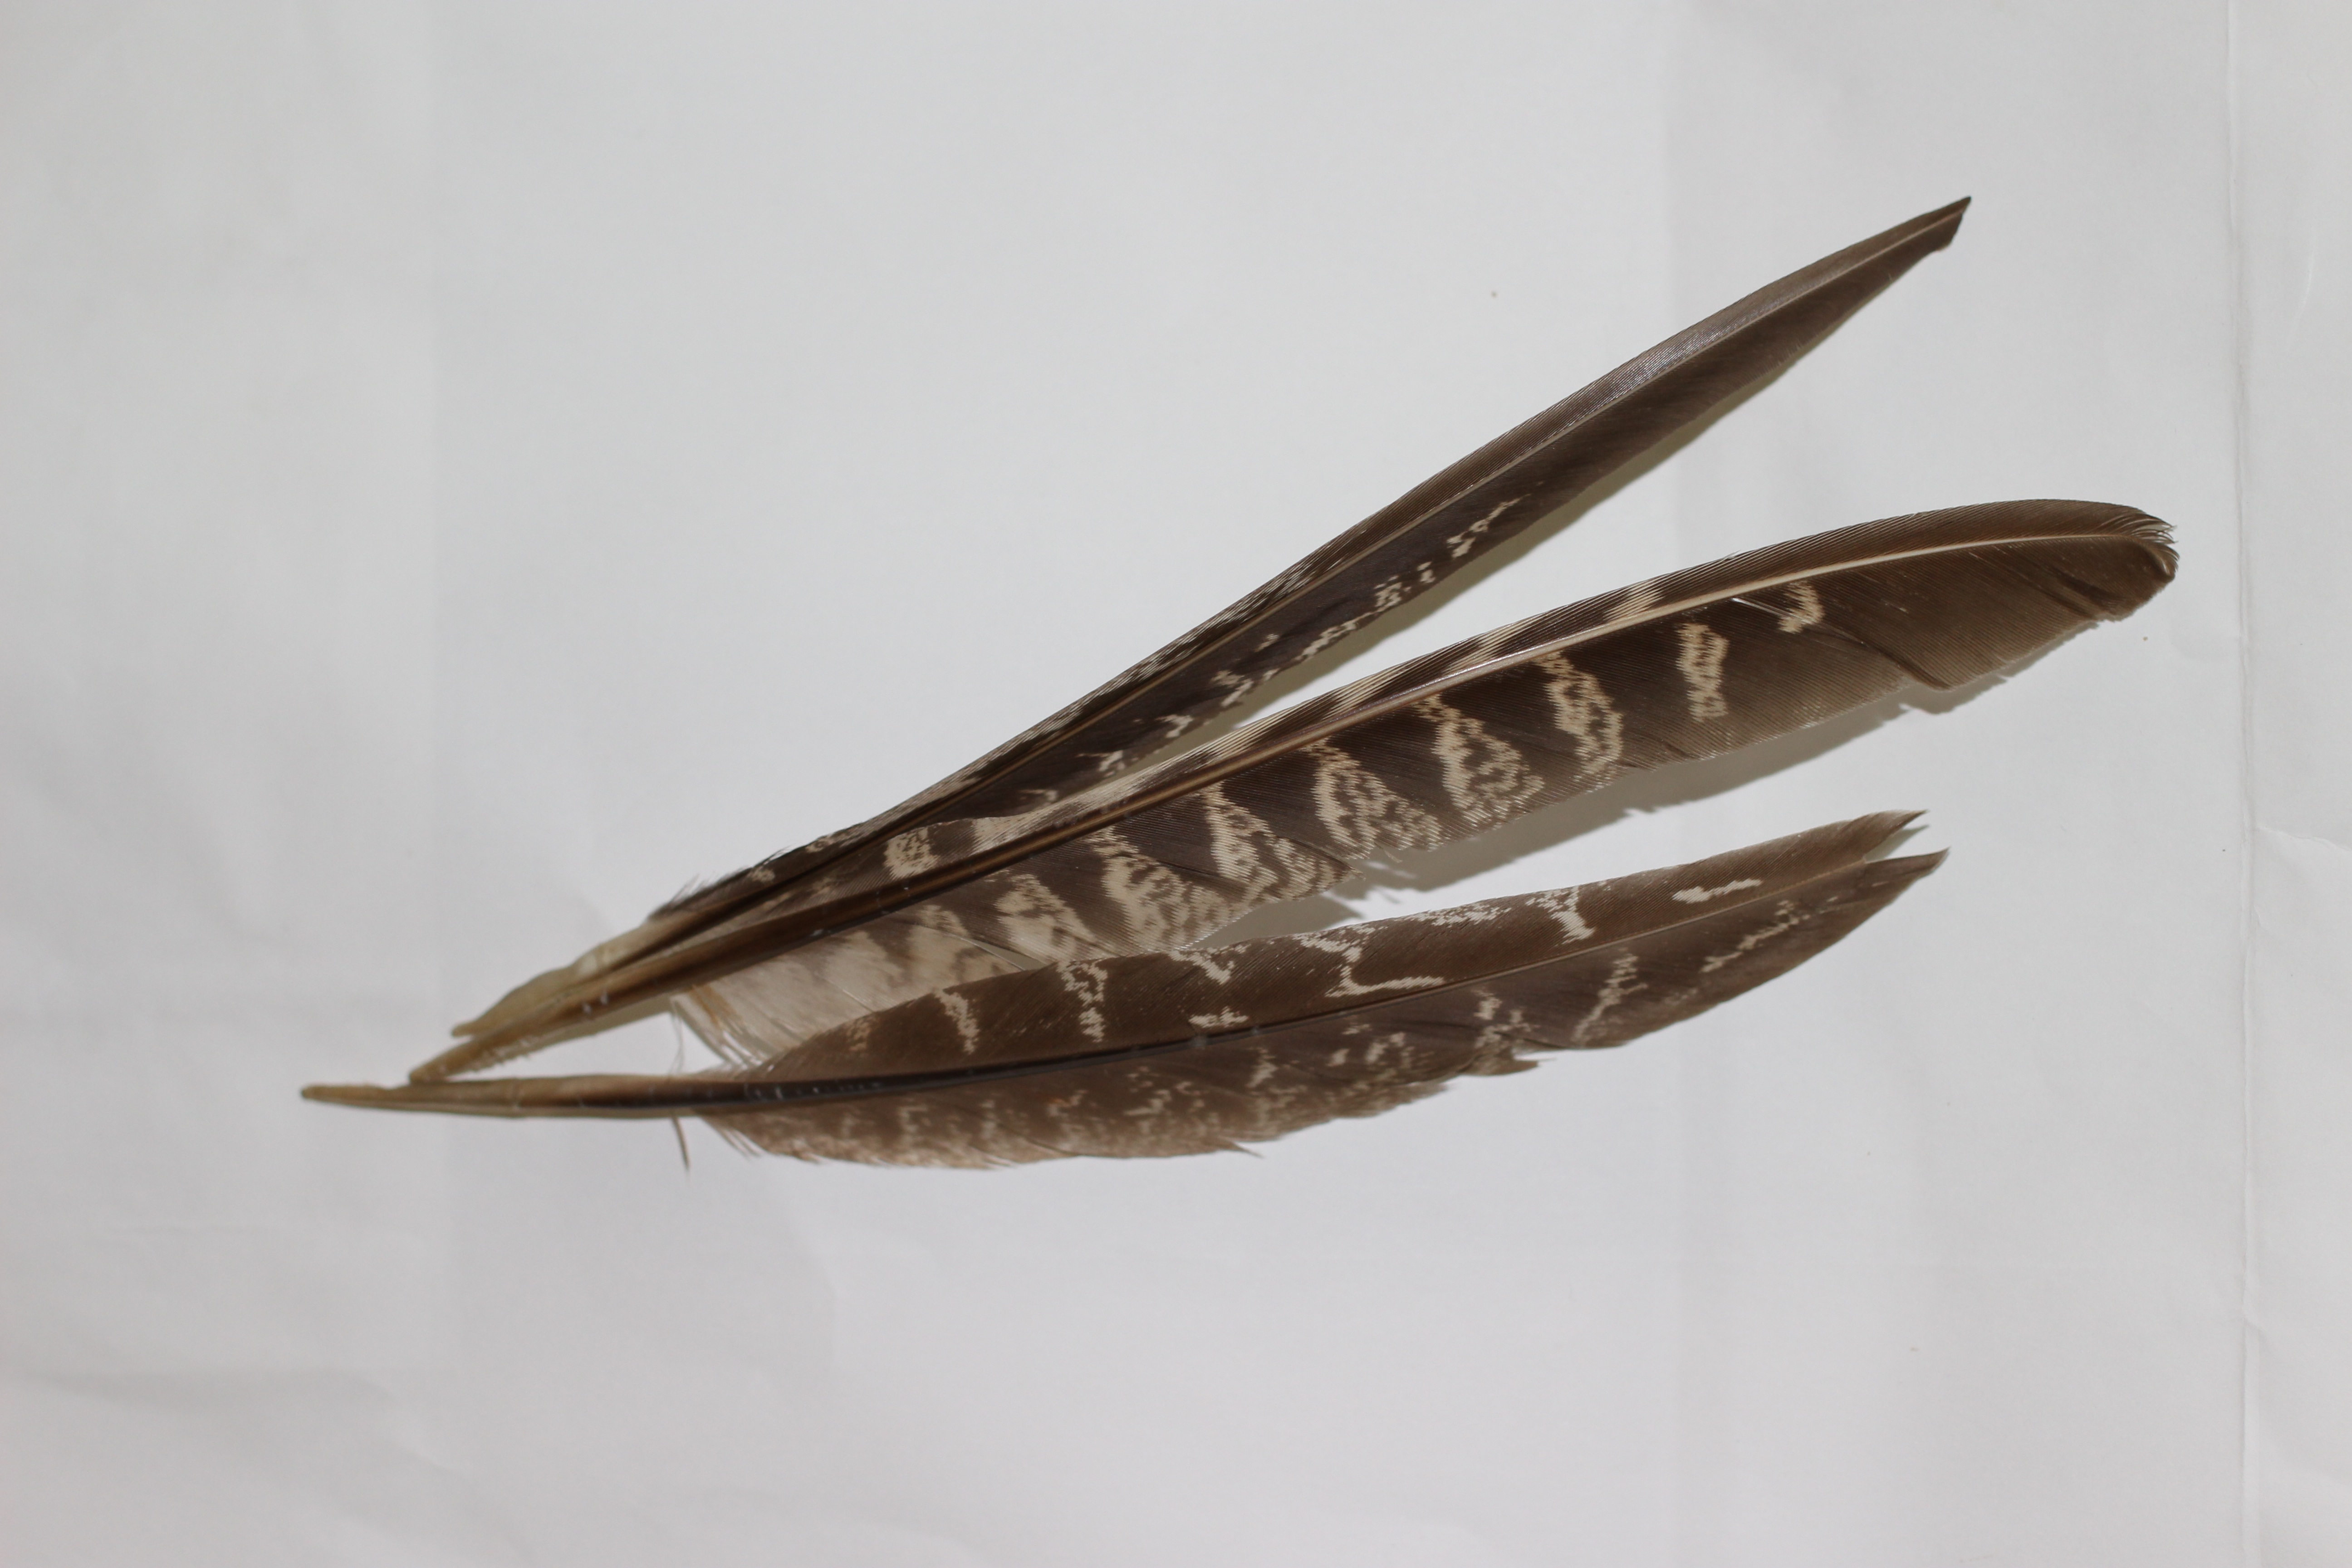
bird, wing, pen, animal, horn, decoration, feather, material, art, fashion accessory